The Final Girl(s)

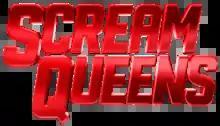

"The Final Girl(s)" is the thirteenth and final episode of the first season of the black comedy slasher television series "Scream Queens". It premiered on December 8, 2015 on Fox along with the previous episode, "Dorkus", as the two-hour season finale. It was directed by Brad Falchuk, and written by Falchuk, Ryan Murphy and Ian Brennan. The episode focuses on the last remaining "Red Devil" killer, and how the revelation impacts the characters' fates.